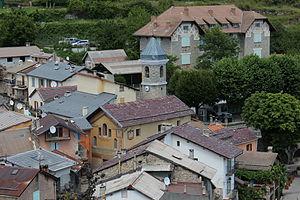
Le centre du village de Rimplas.
Rimplas [ʁɛ̃plas] est une commune française située dans le département des Alpes-Maritimes, en région Provence-Alpes-Côte d'Azur.